Sumikko Gurashi

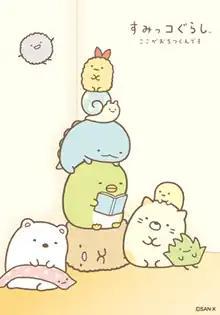
Various Sumikko Gurashi characters, including Shirokuma, Tokage, Penguin?, Tonkatsu, Neko, and several Minikko

Sumikko Gurashi (すみっコぐらし) is a set of fictional characters produced by the Japanese company San-X. The name directly translates to "life in the corner". The main Sumikko characters are Shirokuma, a polar bear who dislikes the cold, Penguin? who is unsure of being a penguin, Tonkatsu, a piece of leftover pork cutlet, Neko, a timid and anxious cat, and Tokage, a dinosaur who pretends to be a lizard. Minor Minikko characters include Furoshiki, a polka dot furoshiki cloth, Zassou, a weed with a positive attitude, and Tapioca, multi-colored leftover tapioca pearls. The characters were created by Yuri Yokomizo, a graphic designer working for San-X, and the first products were released in 2012. Their main inspiration was the feeling of comfort when one is near a corner, and they were based on Yokomizo's notebook doodles when she was a student. A wealth of merchandise, such as stationery, plush toys, and clothing, is sold. Books, mobile apps, and video games based on the franchise have also been produced. Three animated films with Sumikko Gurashi were released in 2019, 2021, and 2023, with a fourth planned for fall 2025.